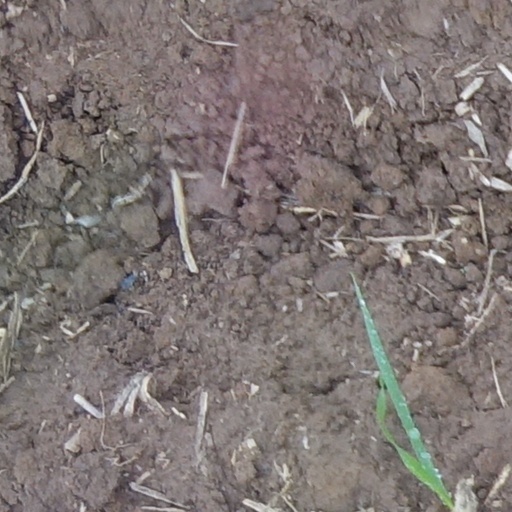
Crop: wheat